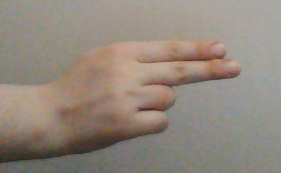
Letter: ain